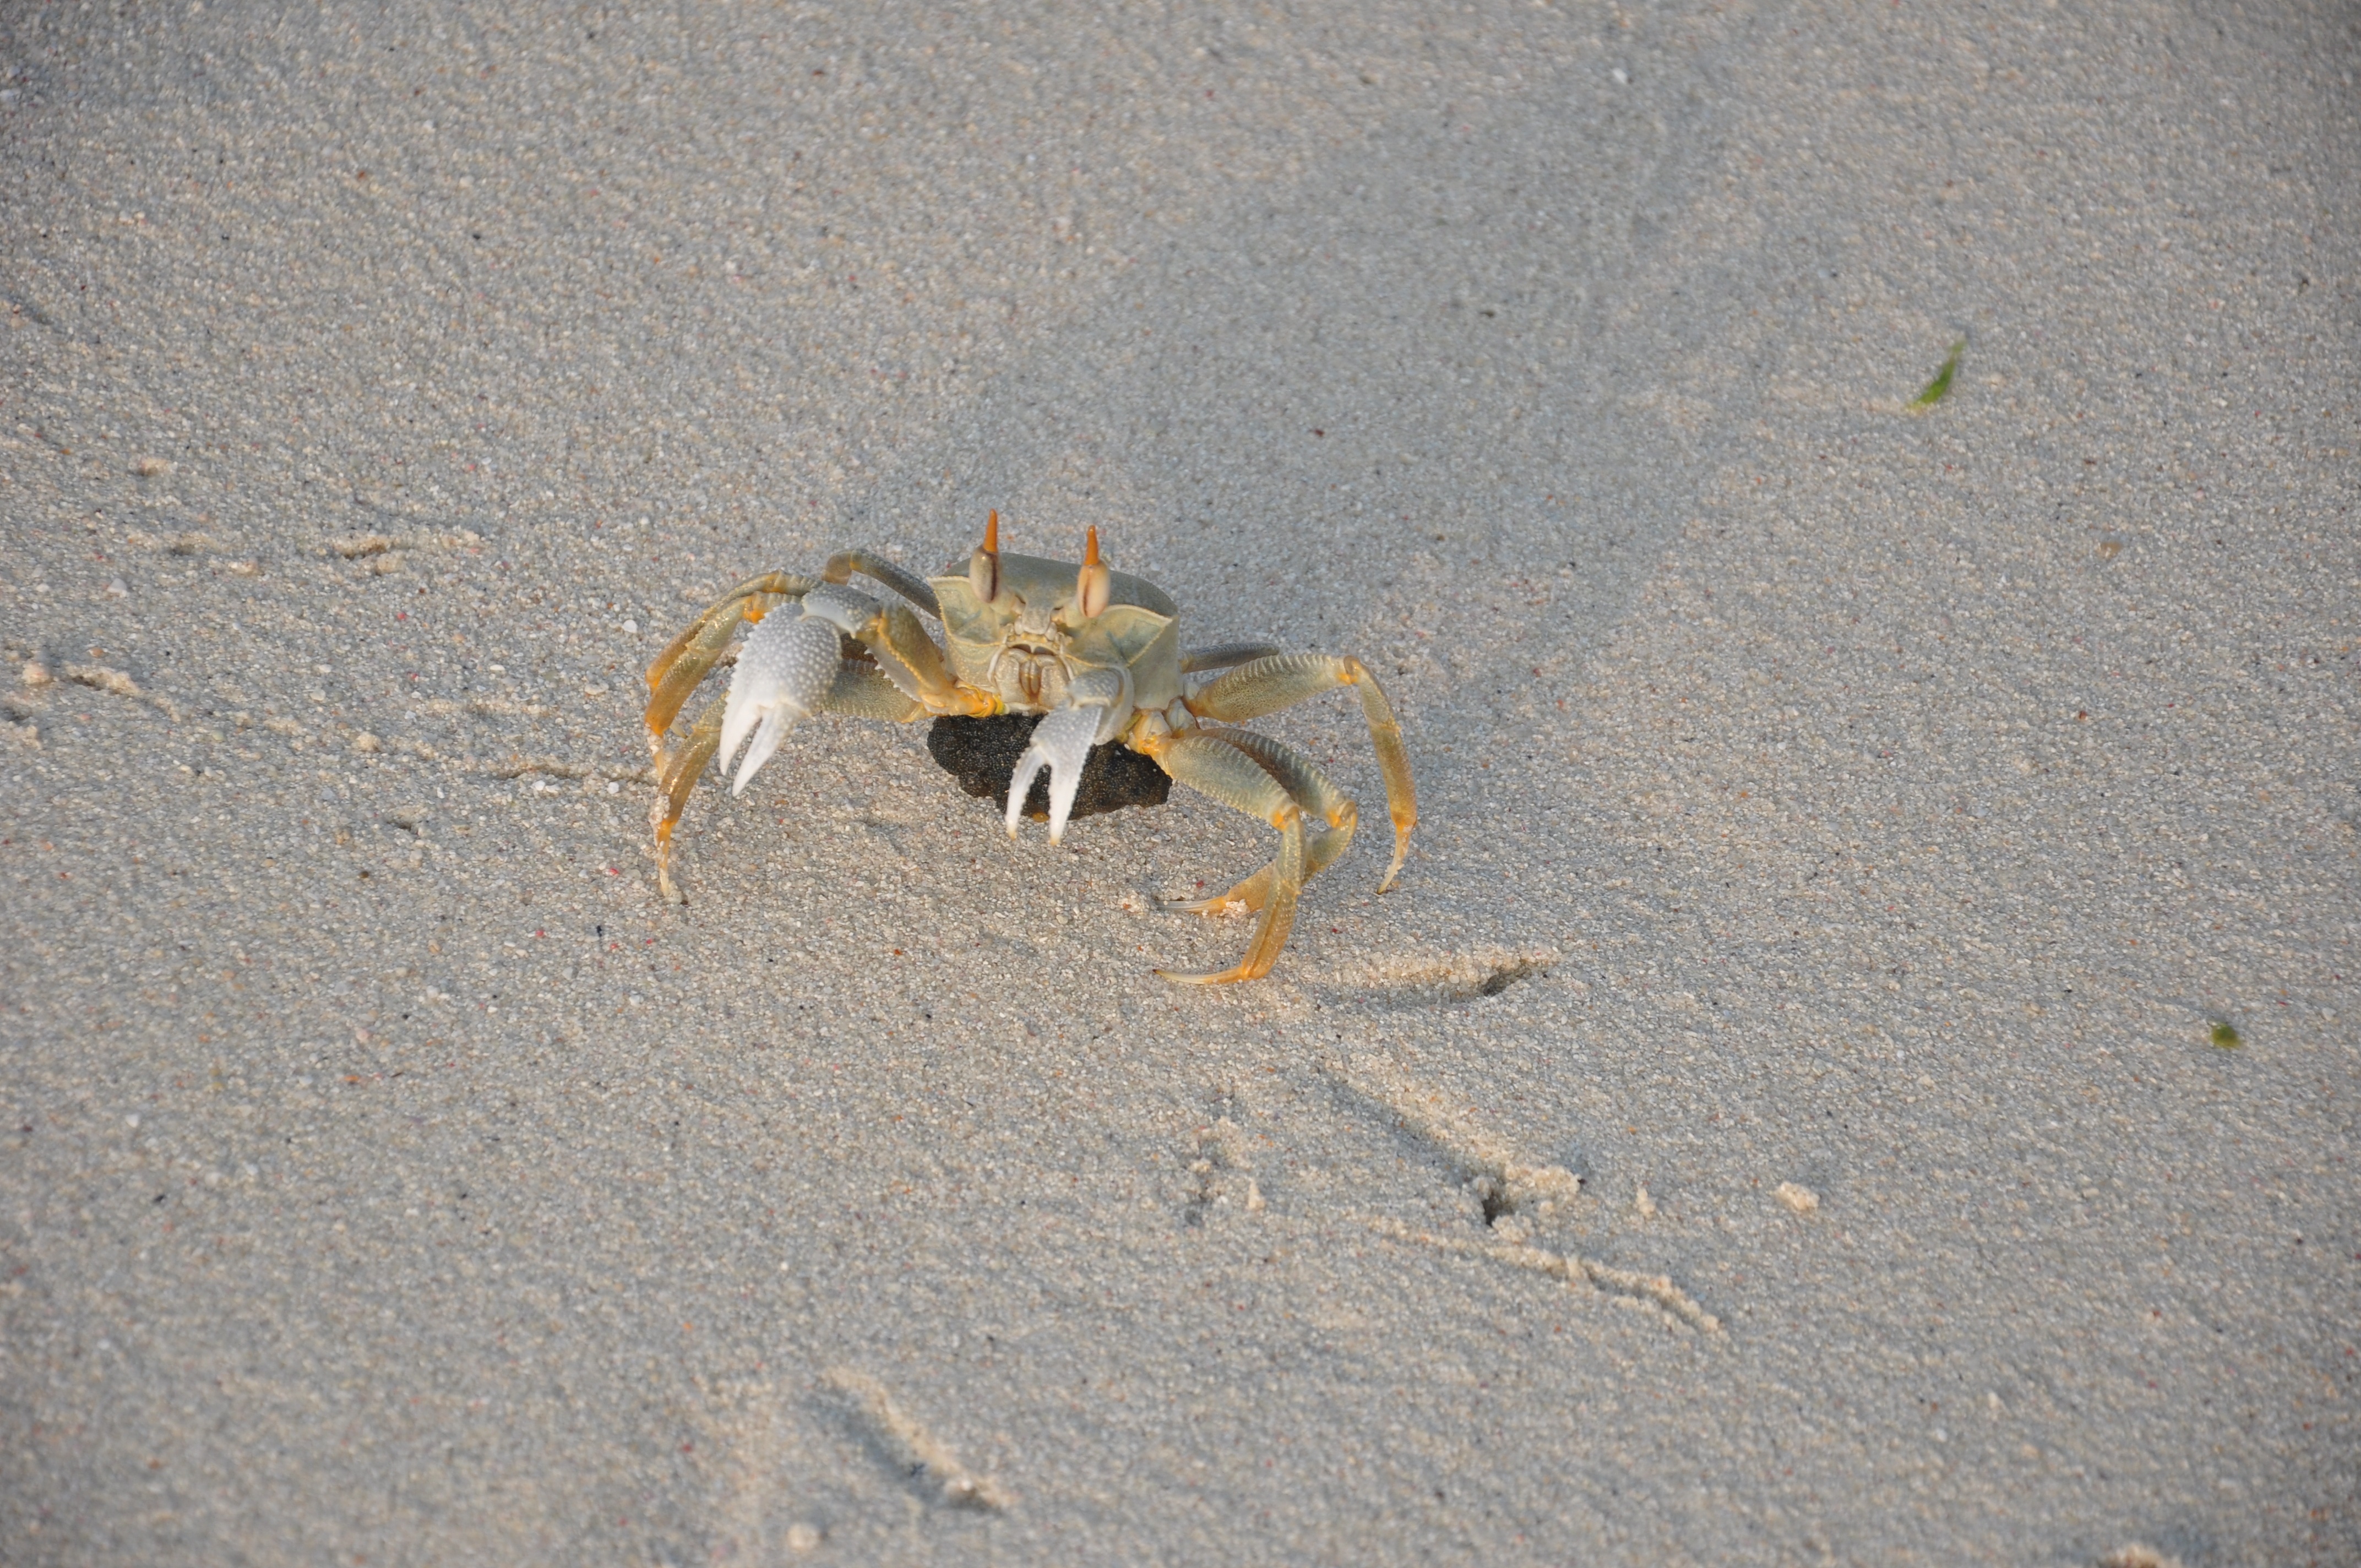
beach, sand, leaf, fauna, material, crab, invertebrate, macro photography